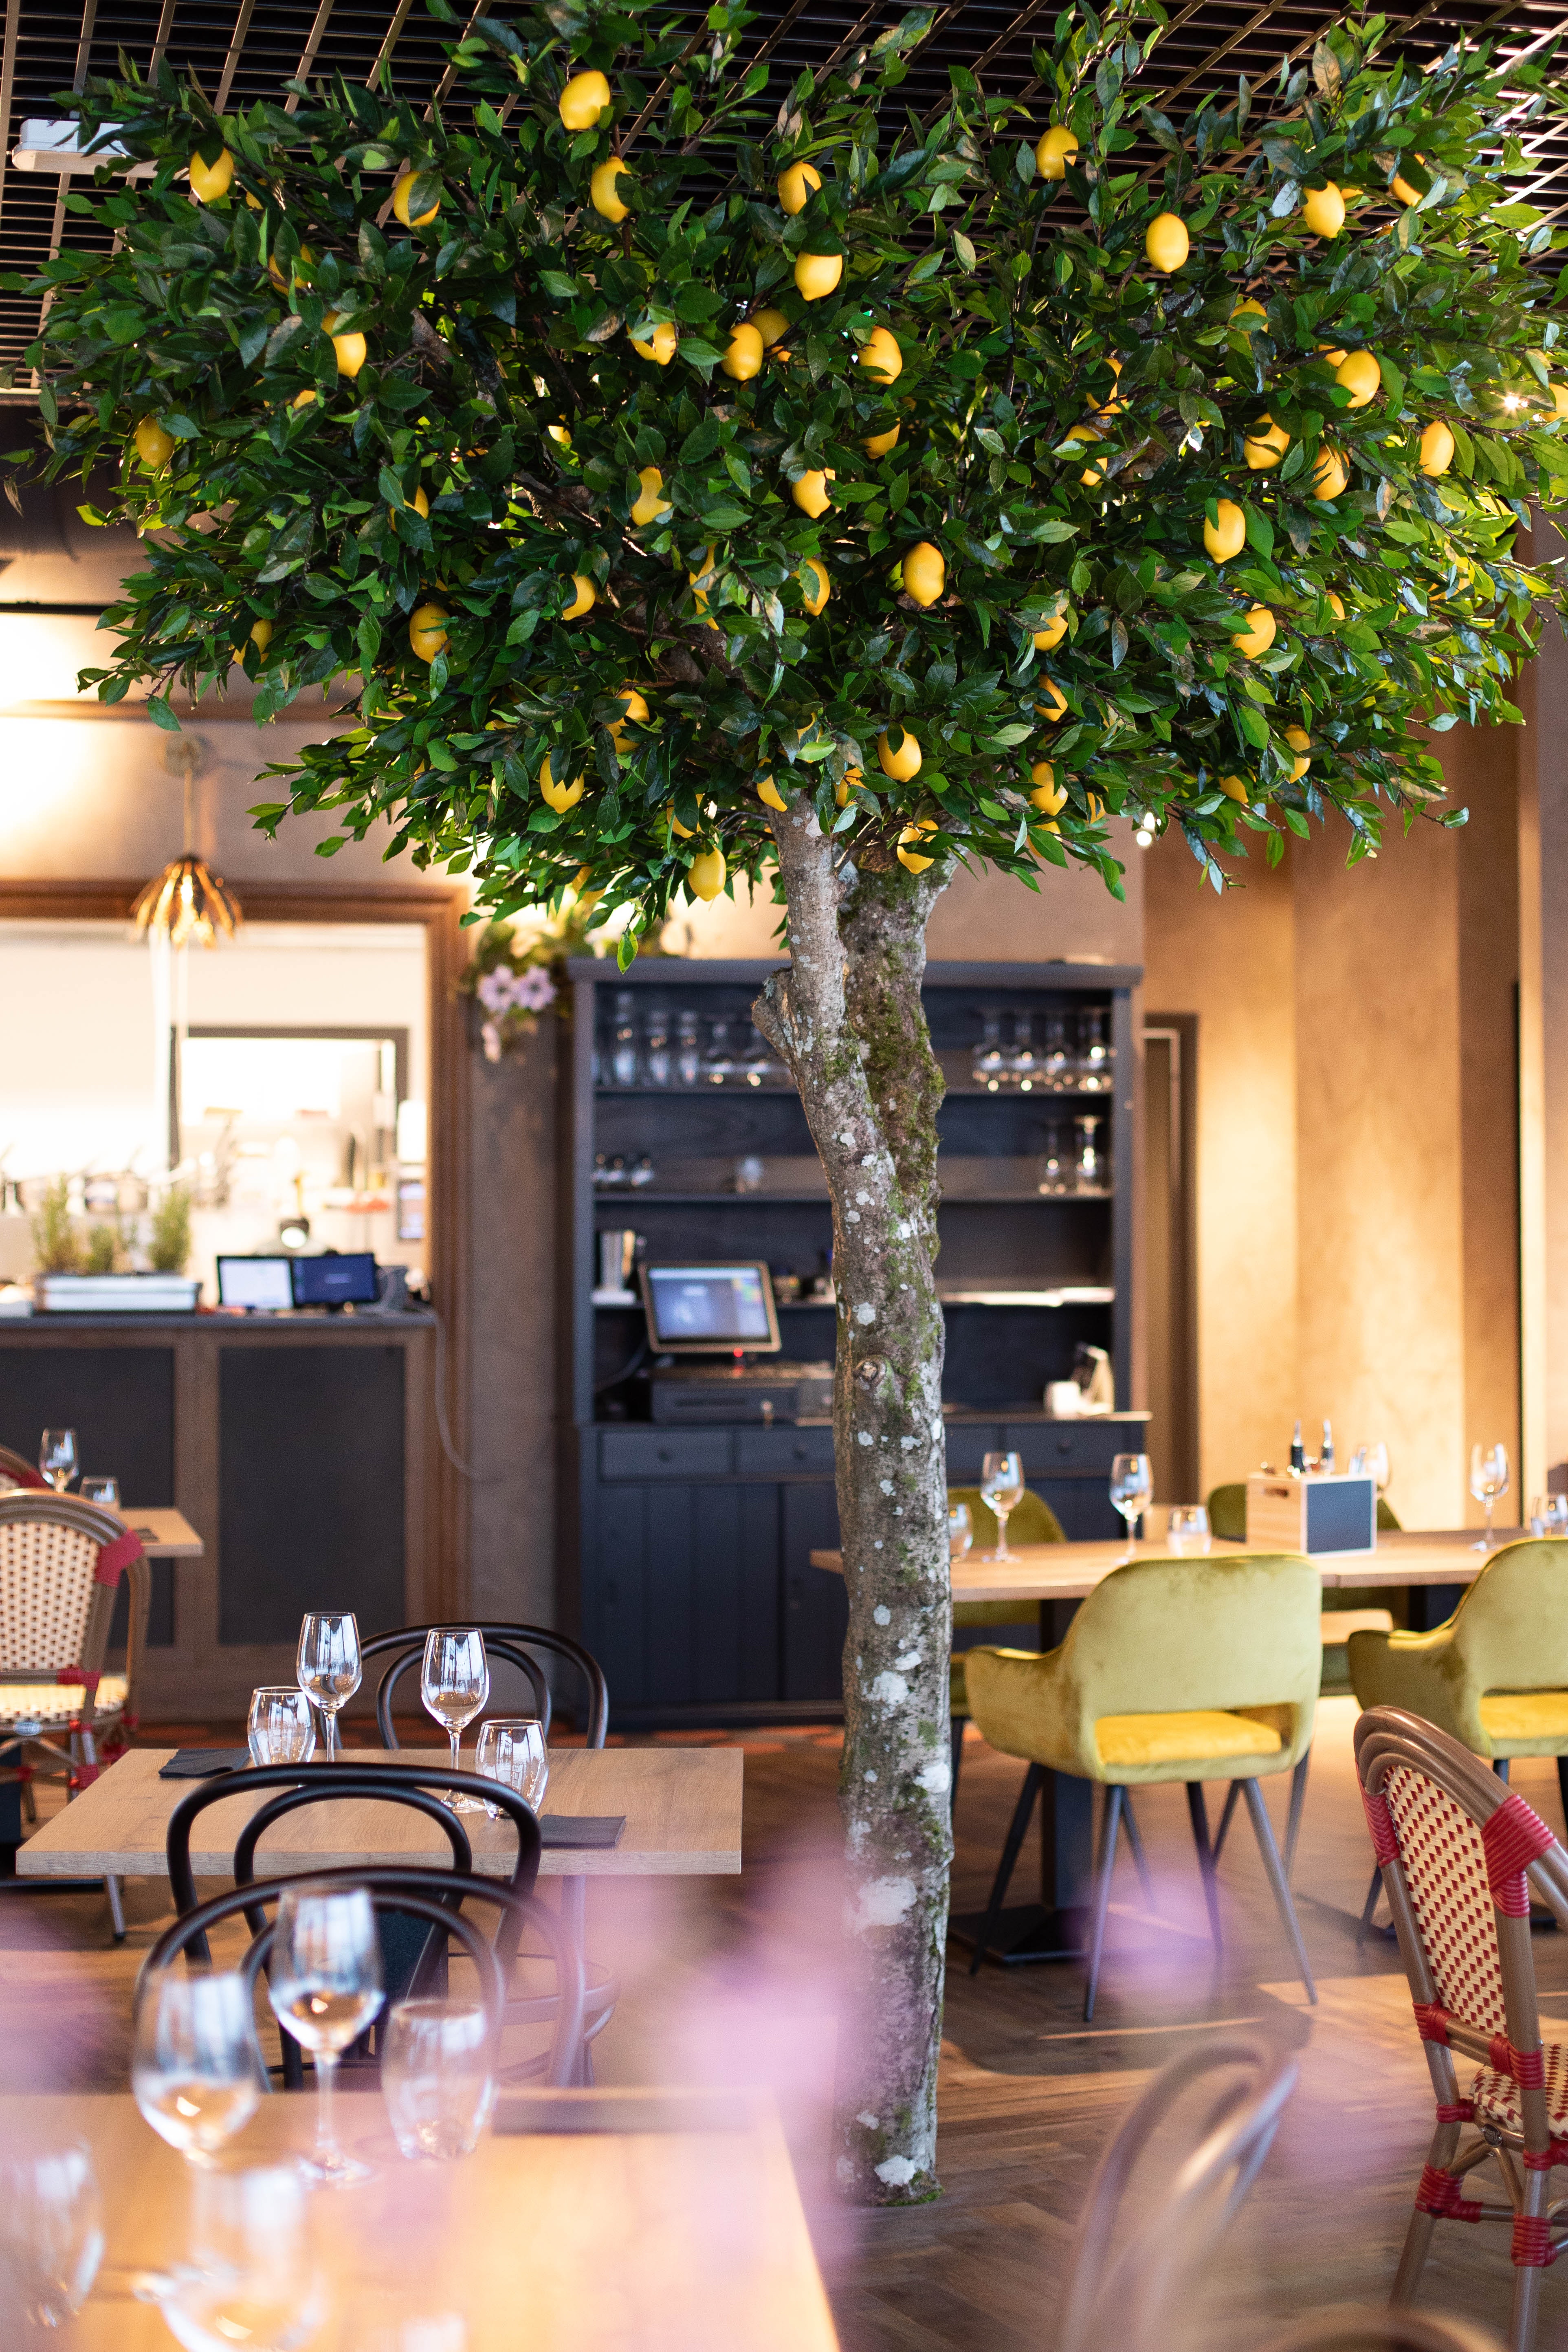
natural, furniture, plant, property, flower, light, chair, window, table, orange, branch, lighting, architecture, tree, yellow, citrus, twig, decoration, flooring, wood, building, mandarin orange, facade, coffee table, valencia orange, leisure, flowering plant, outdoor furniture, hardwood, houseplant, tableware, event, outdoor table, bitter orange, kitchen dining room table, room, house, ceiling, glass, floral design, yuzu, living room